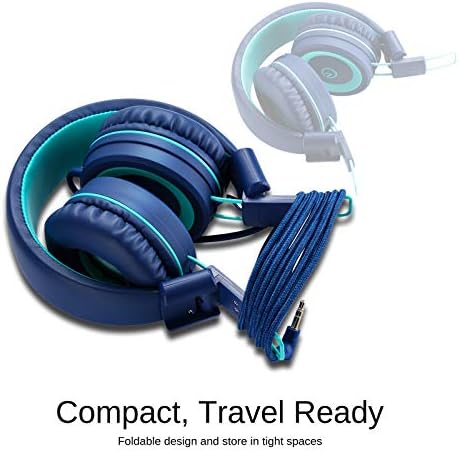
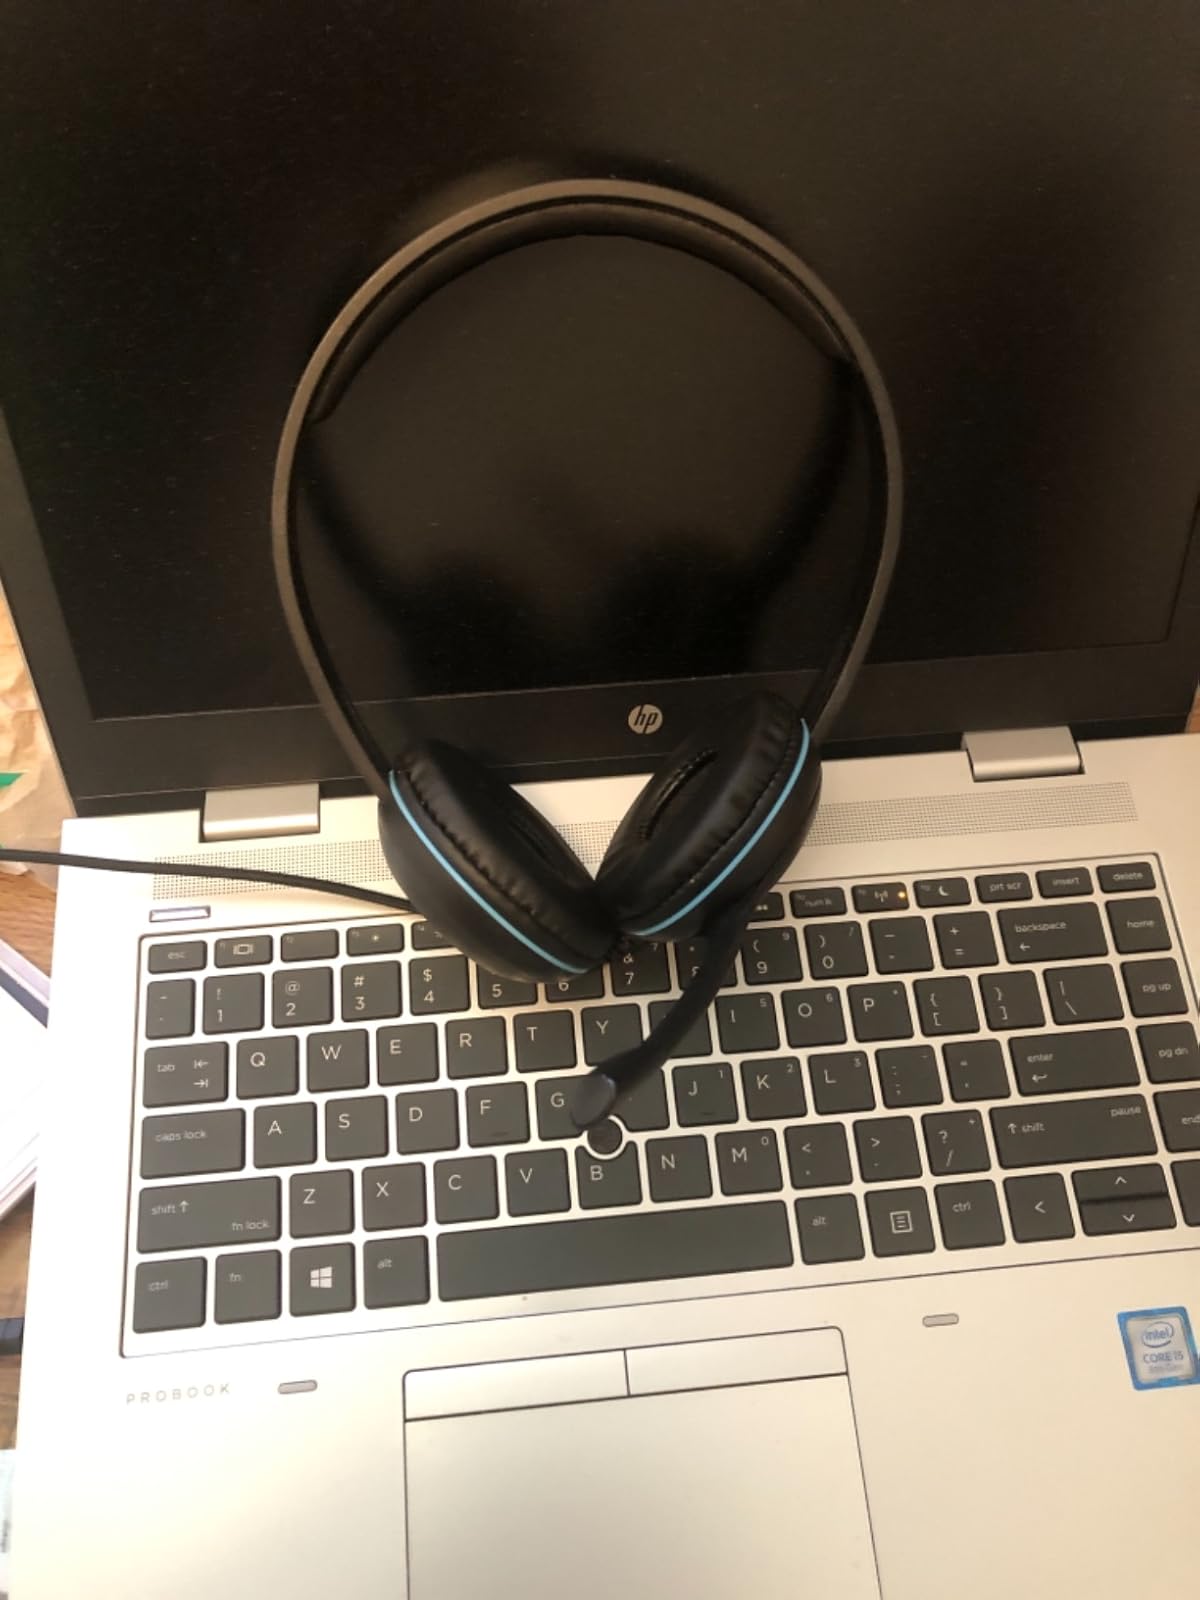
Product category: headphones
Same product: no